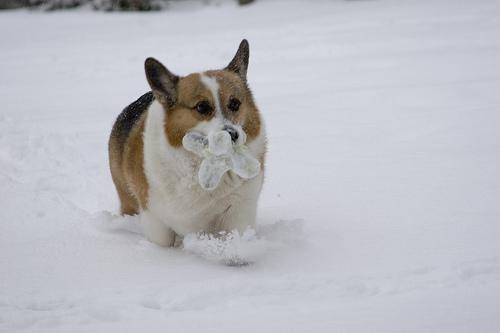
Pembroke